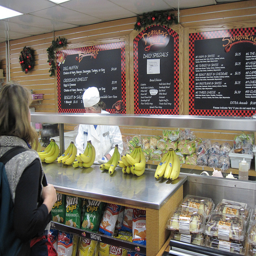
A woman getting ready to order food behind the food counter.
some people bananas potato chips signs and wreaths
The lady is reading the menu at the restaurant.
A woman ordering food at a sandwich shop
a person standing near a counter with bunches of bananas